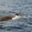
Label: whale